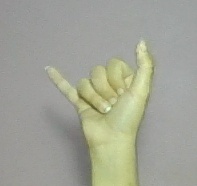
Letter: ya